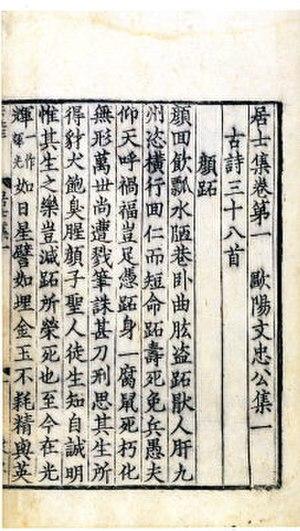
Le terme « Trésor national » est utilisé depuis 1897 pour désigner les biens culturels importants du Japon,